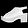
Label: Sandal